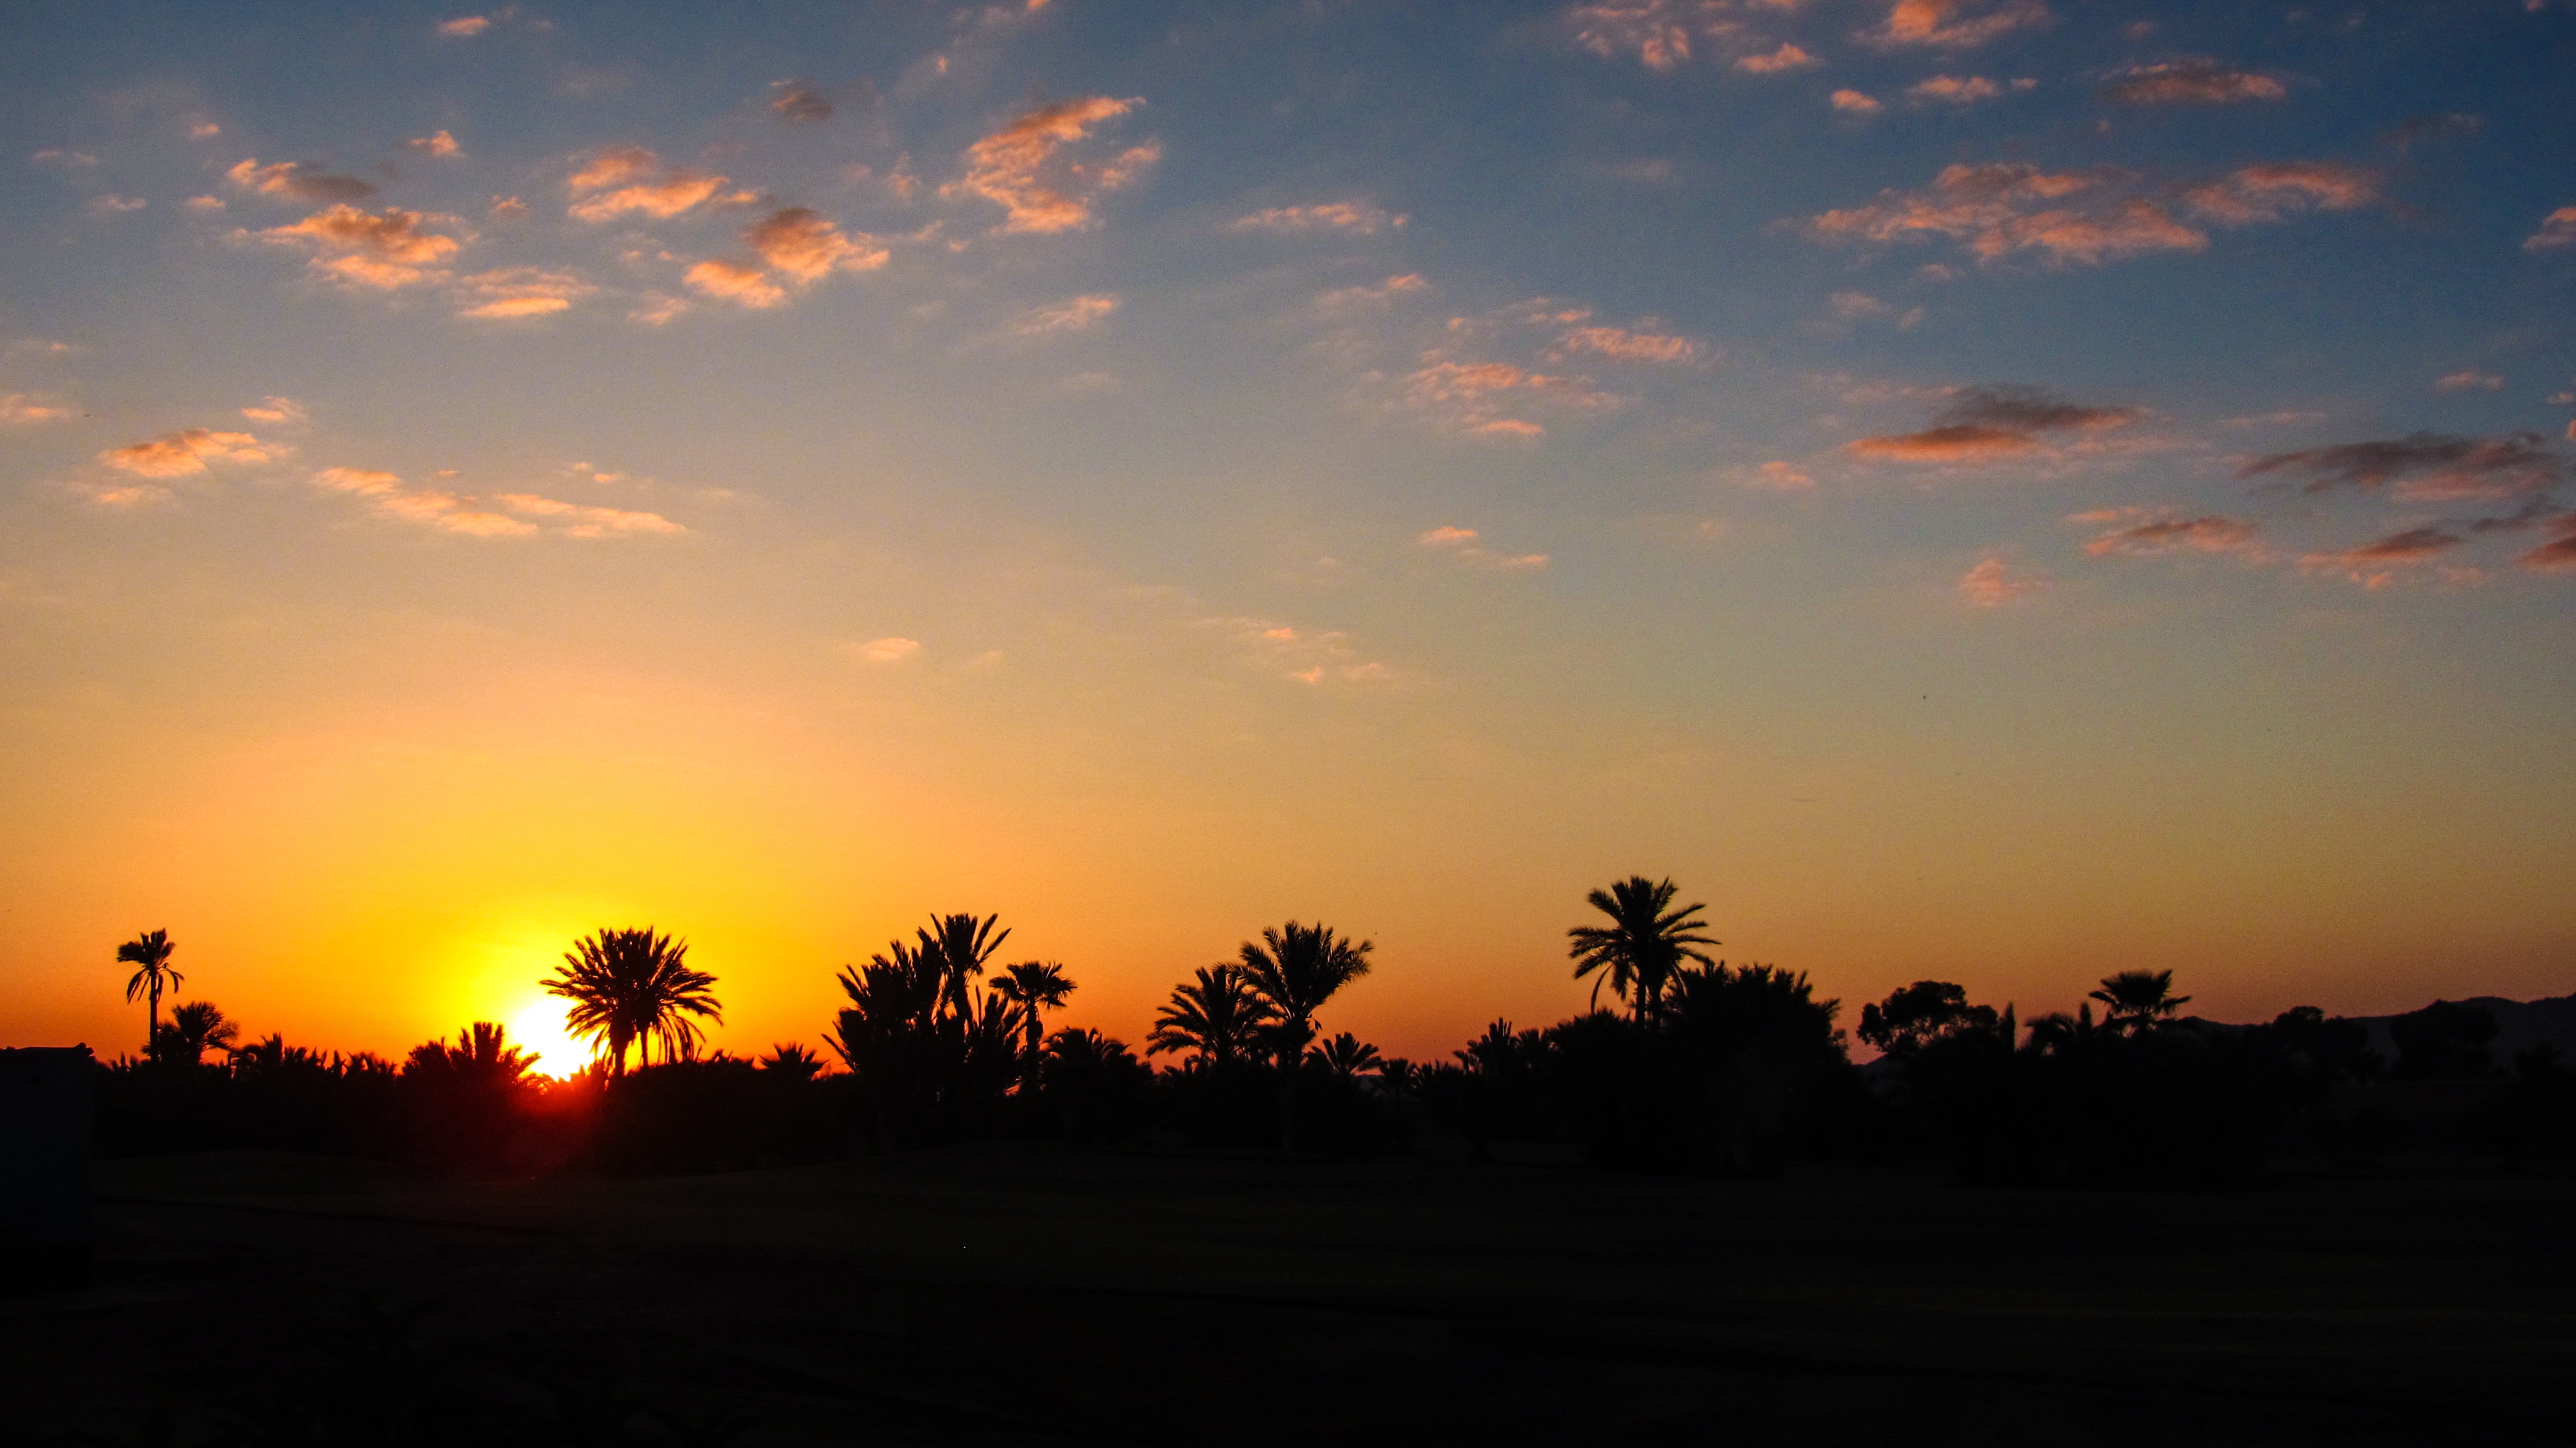
horizon, cloud, sky, sun, sunrise, sunset, field, sunlight, morning, dawn, atmosphere, dusk, evening, palm, marrakech, morocco, mood, evening sun, afterglow, evening sky, red sky at morning